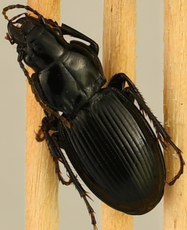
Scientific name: Cyclotrachelus torvus
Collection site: Northern Great Plains Research Laboratory Site (NOGP), plot NOGP_005